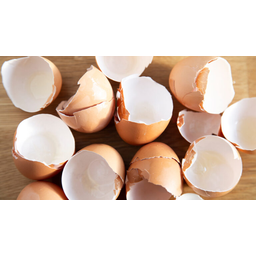
Label: eggshells